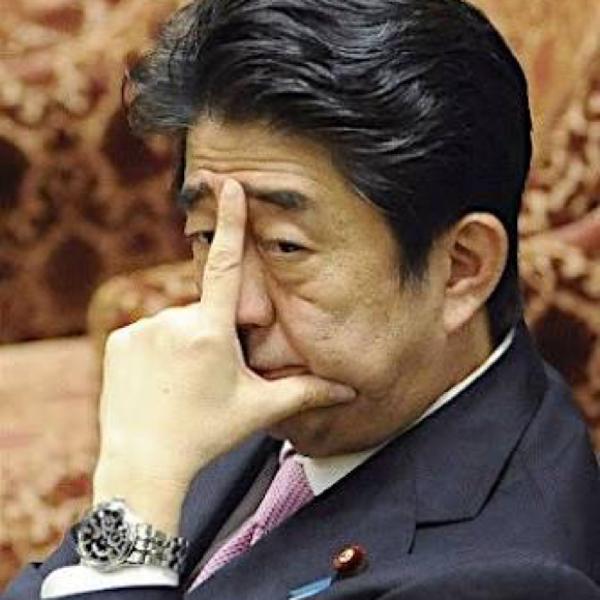
回答: 麻生さんから借りたジョジョを読んでからすっかり花京院のファンになった